Leszek Czarnecki

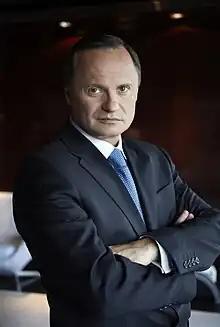

Leszek Janusz Czarnecki (born 9 May 1962 in Wrocław) is a Polish billionaire. His main business activity is banking. He is an engineer by education and a doctor of economics. Graduate of Harvard Business School (AMP). Since 2006 he lives in Malta.